Cyrus the Great

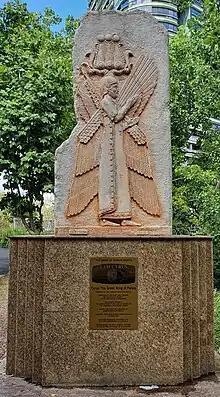
Statue of Cyrus the Great at Olympic Park in Sydney

While Cyrus is praised in the Tanakh ( and ), there was Jewish criticism of him after he was lied to by the Cuthites, who wanted to halt the building of the Second Temple. They accused the Jews of conspiring to rebel, so Cyrus in turn stopped the construction, which would not be completed until 515 BC, during the reign of Darius I.